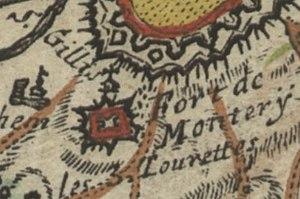
Vue du fort de Monterey sur le plan de FRicx de 1712.
Le fort de Monterey était une citadelle bruxelloise bâtie en 1672 et démantelée au XVIIIᵉ siècle. Elle complétait les fortifications de la Seconde enceinte de Bruxelles, devenues insuffisantes. Ses derniers vestiges disparurent en 1860. Son existence reste évoquée à travers le nom des rue du Fort et rue des Fortifications de l'actuelle commune de Saint-Gilles.